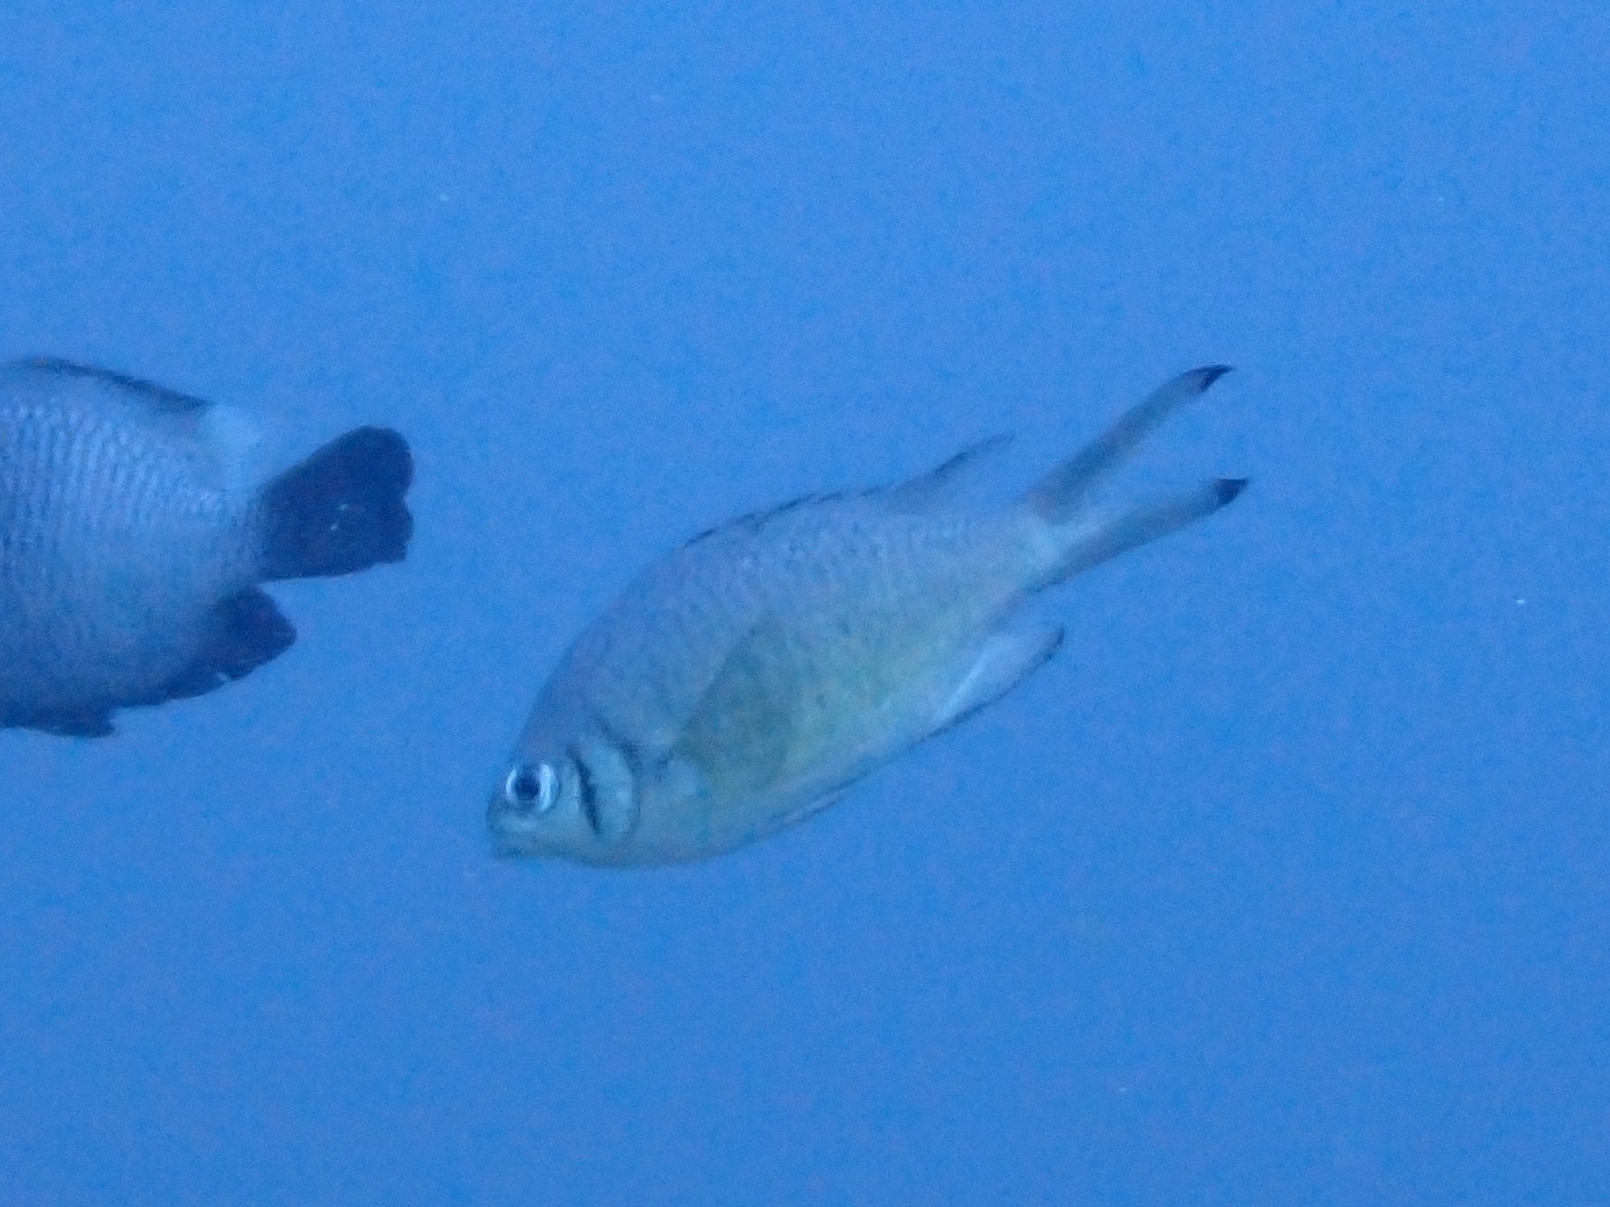
fish (species not among the labelled classes)